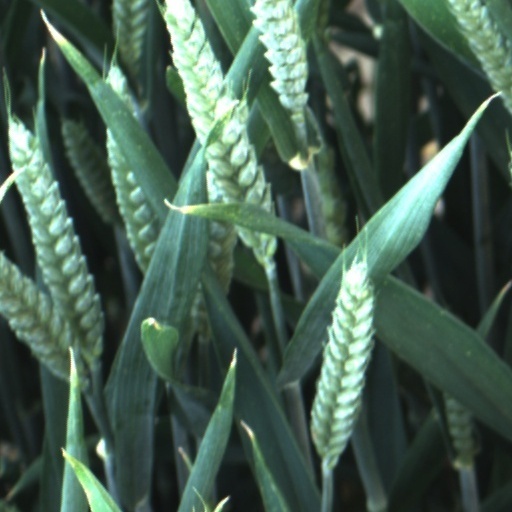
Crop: wheat